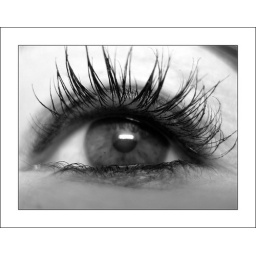
7 o'clock in the morning .... to impose my face in the bathroom for the ordinary day :-)